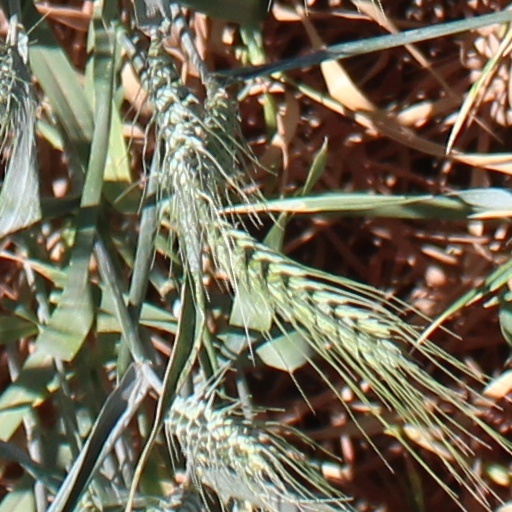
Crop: wheat